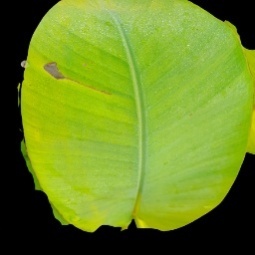
Label: Sulphur